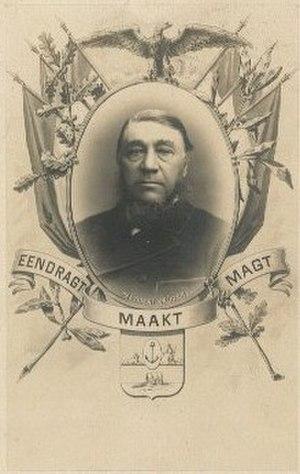
L'union fait la force est un proverbe et la devise nationale de la Belgique, de la Bulgarie, de l'Angola, de la Bolivie, d'Haïti et d'Andorre. C'est aussi la devise de l'Acadie depuis la Convention de Miscouche en 1884. Elle est utilisée en anglais, néerlandais, allemand, italien, latin et bulgare.
La seconde guerre des Boers, généralement désignée comme la guerre des Boers ou encore la guerre d'Afrique du Sud, la deuxième guerre anglo-boer et en afrikaans Boereoorlog ou Tweede Vryheidsoorlog, désigne le second conflit intervenu en Afrique du Sud du 11 octobre 1899 au 31 mai 1902, entre les Britanniques et les habitants des deux principales républiques boers indépendantes. Elle fait suite à la première guerre des Boers.
Le Transvaal est une région située dans le nord-est de l'Afrique du Sud qui désigna successivement, sur une même aire géographique, des territoires, un État indépendant, une colonie puis une province.